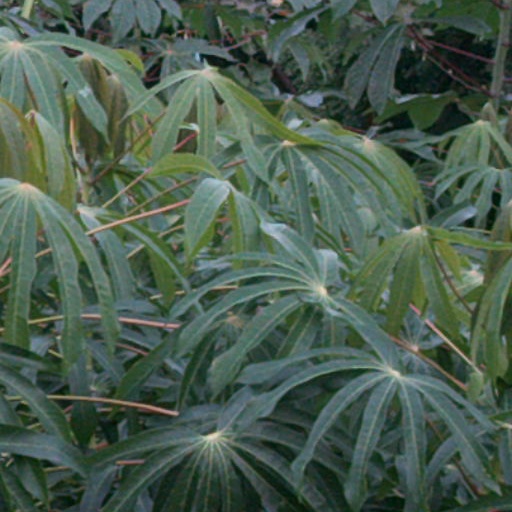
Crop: cassava